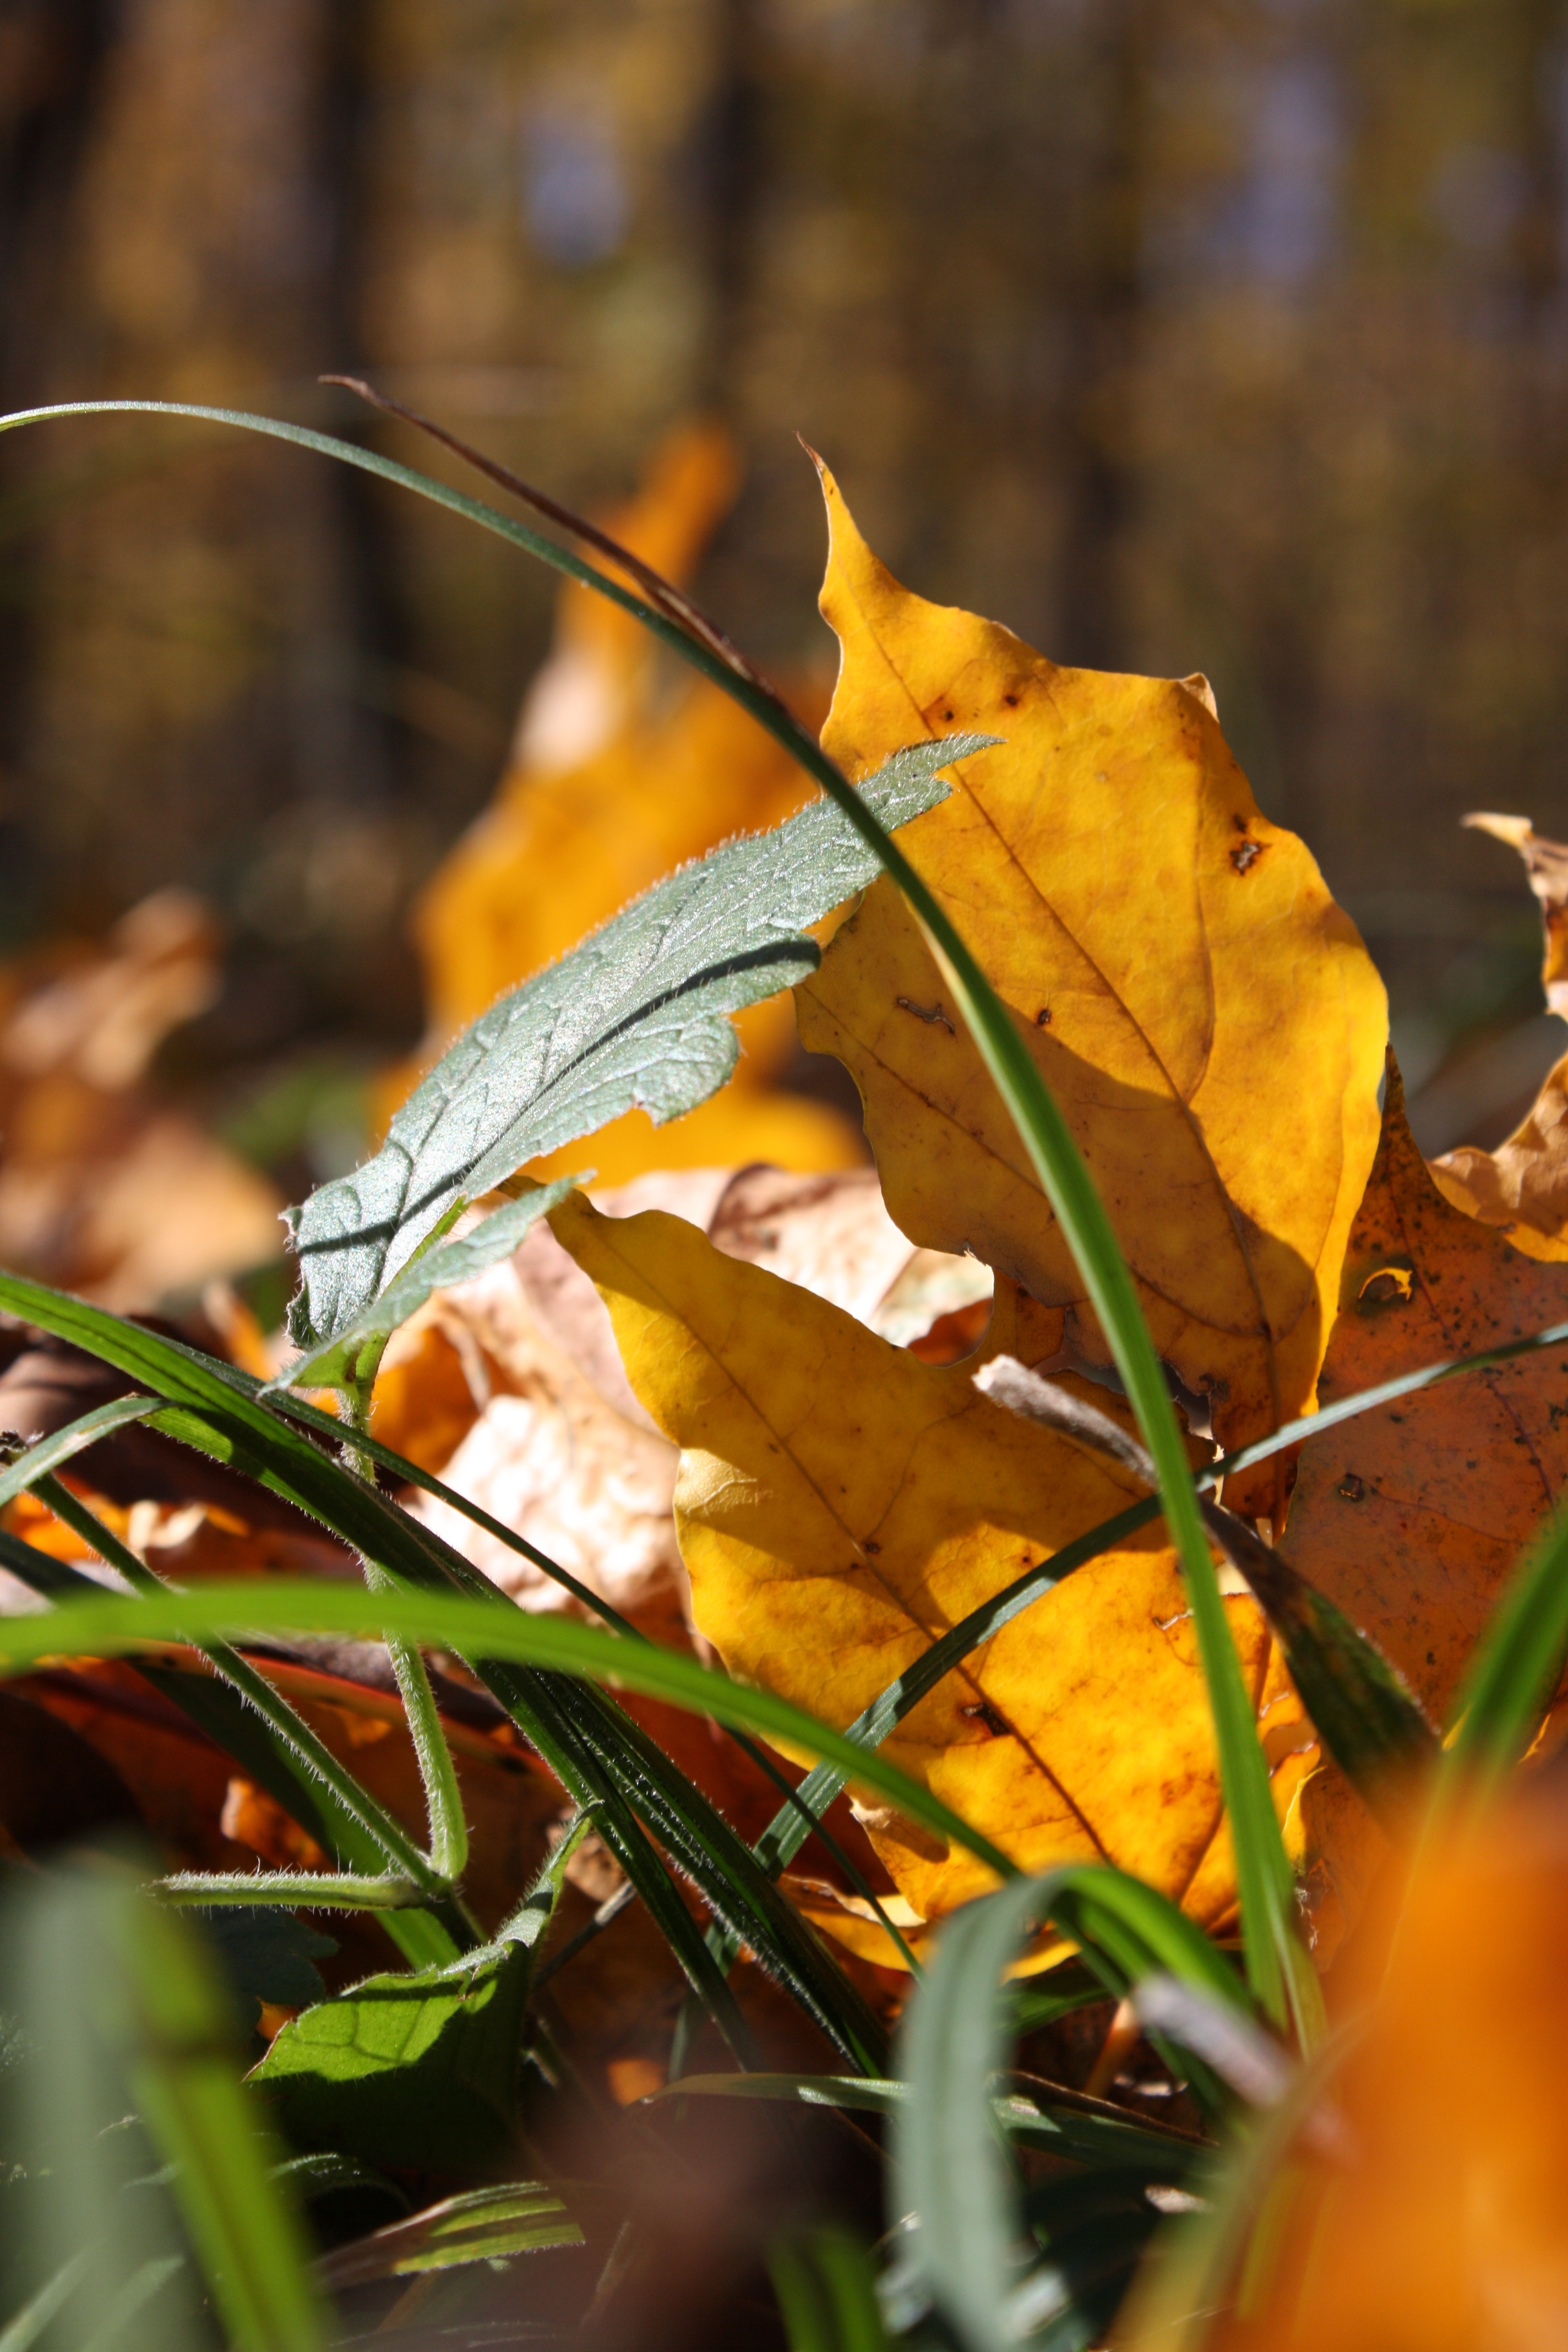
tree, nature, forest, grass, branch, plant, sunlight, leaf, fall, flower, golden, autumn, botany, yellow, flora, season, close up, leaves, macro photography, plant stem, woody plant